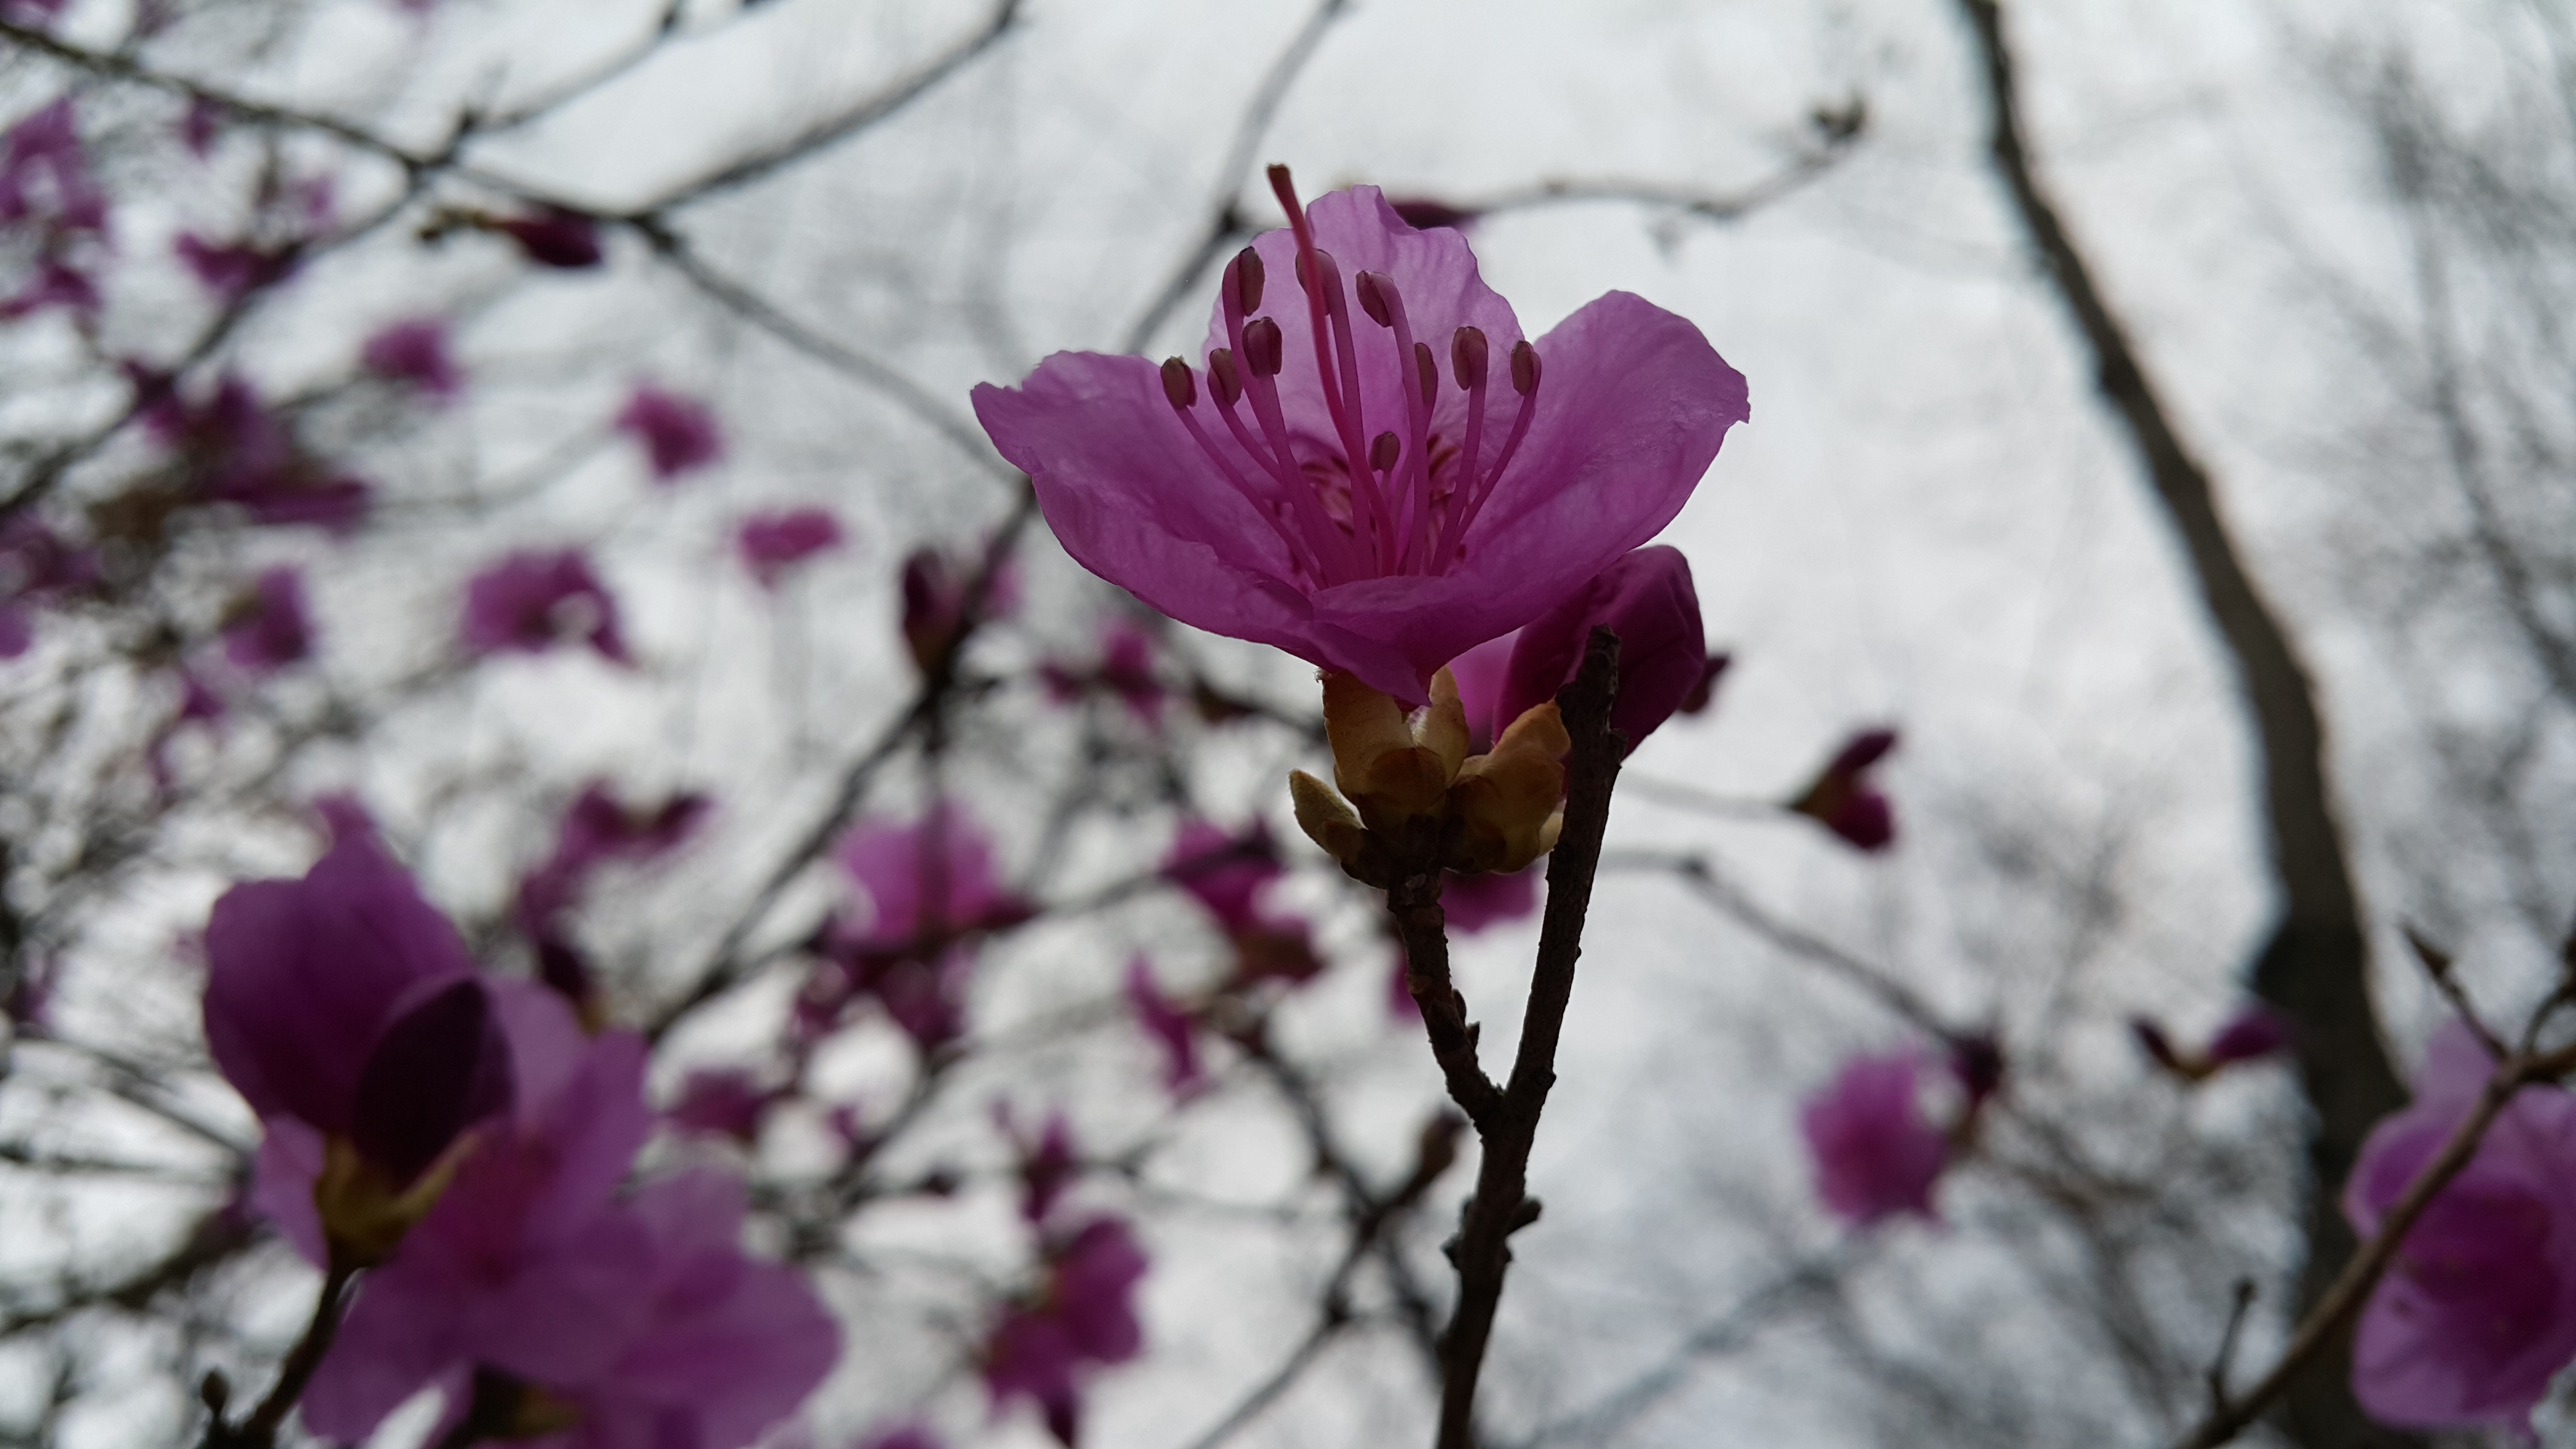
nature, branch, blossom, snow, plant, leaf, flower, purple, petal, spring, botany, pink, flora, season, wildflower, flowers, magnolia, azalea, macro photography, flowering plant, plant stem, land plant